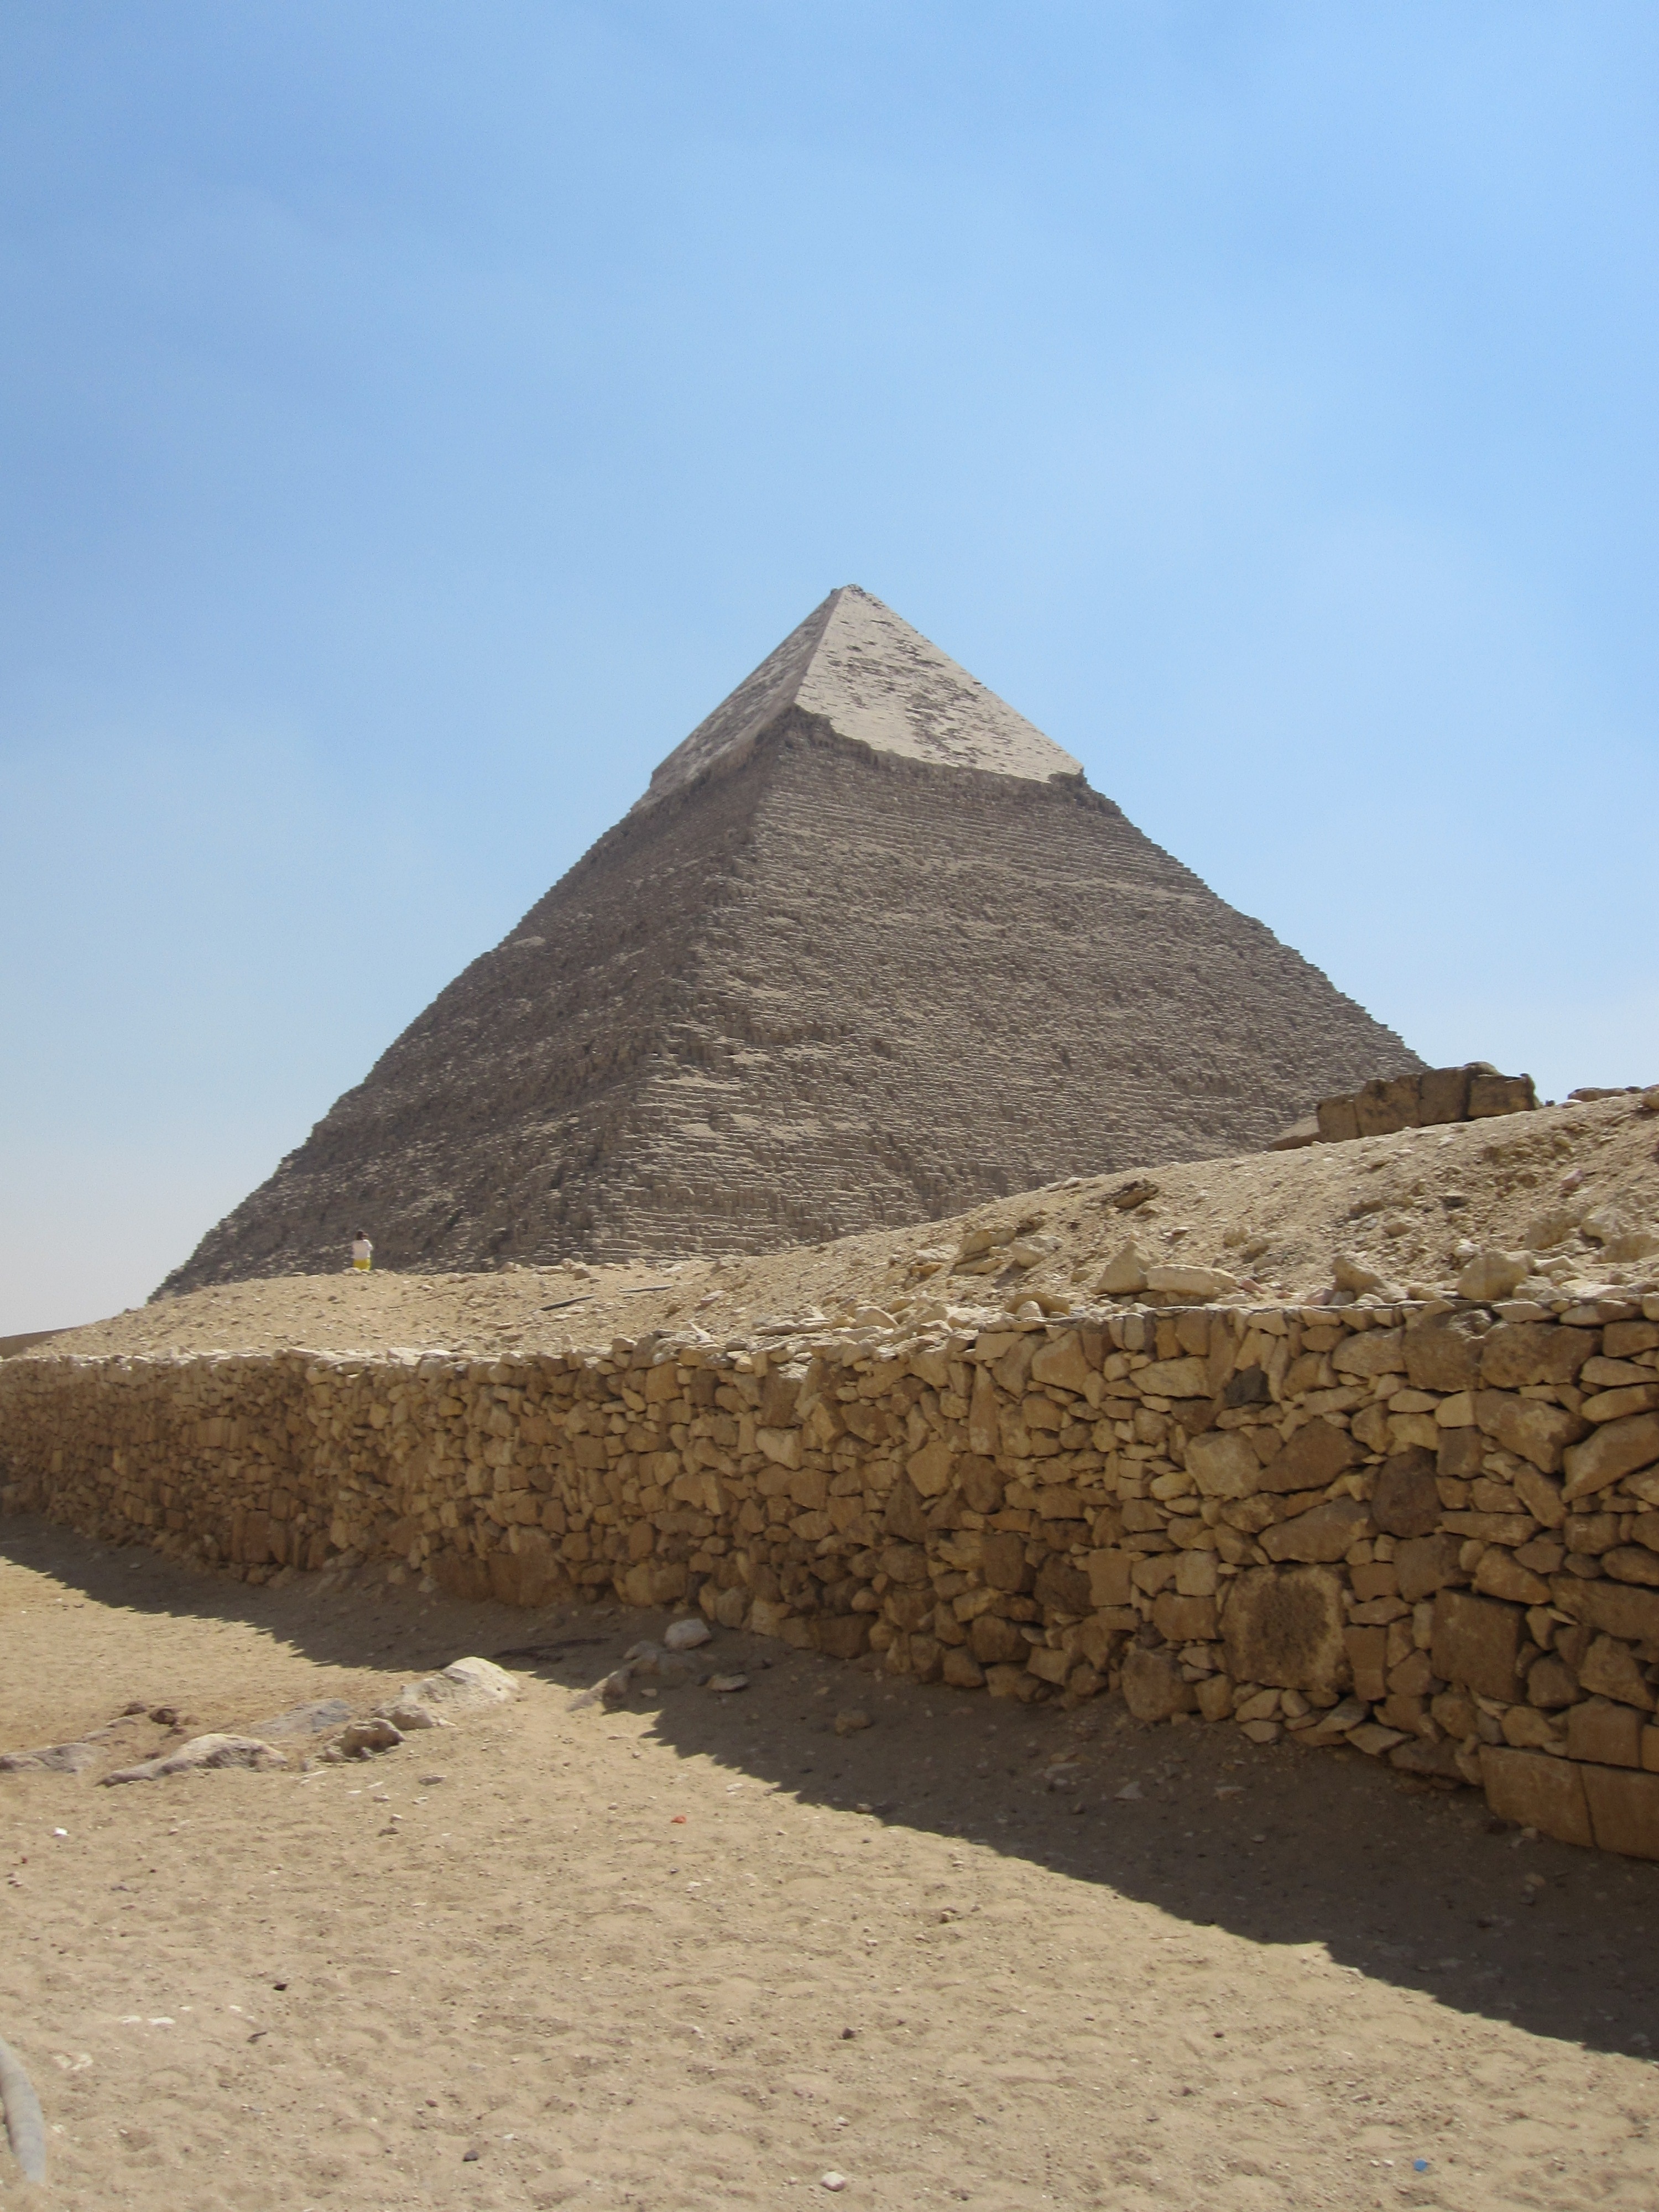
desert, monument, pyramid, egypt, badlands, wadi, archaeological site, historic site, ancient history